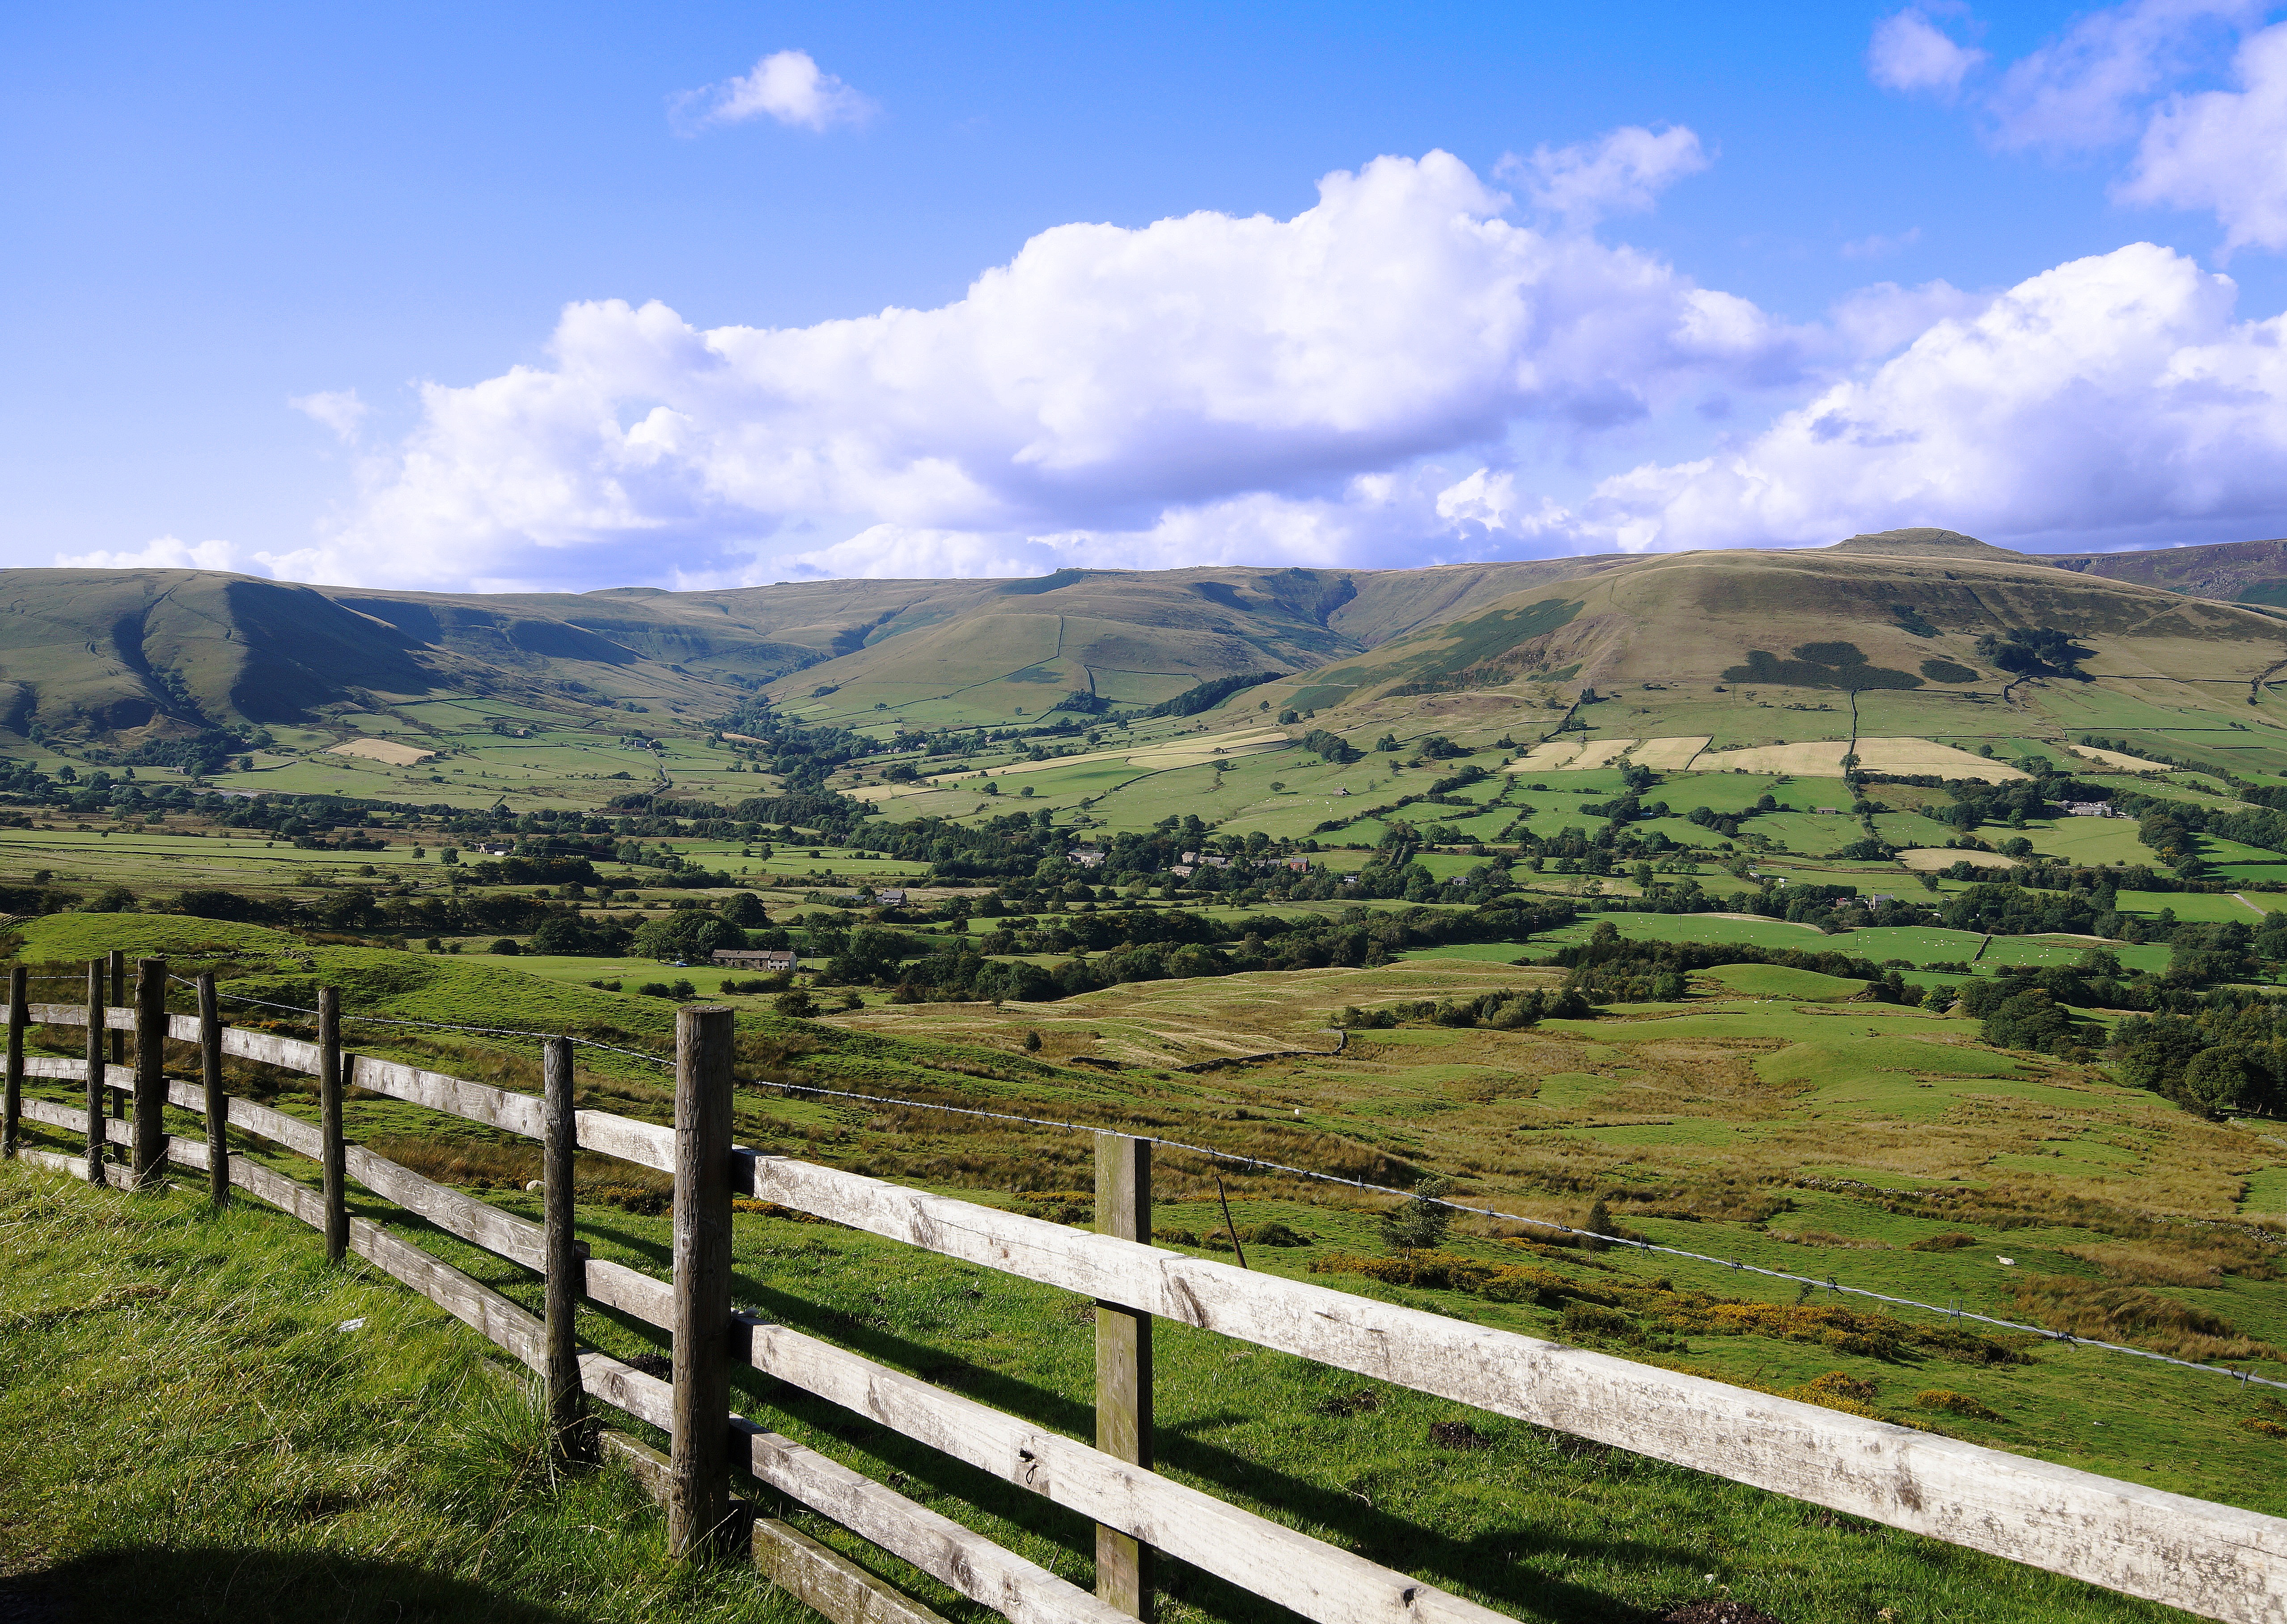
landscape, nature, grass, horizon, mountain, fence, cloud, sky, sun, meadow, countryside, hill, lake, valley, mountain range, summer, panoramic, green, pasture, natural, agriculture, highland, ridge, blue sky, hills, clouds, plateau, fell, loch, rural area, landform, wooden fence, mountain pass, geographical feature, mountainous landforms